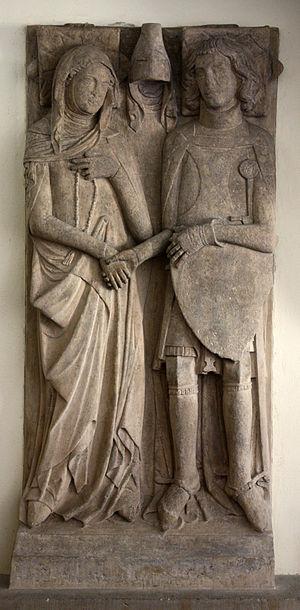
Henri de Jawor né vers 1292/1296 – mort entre le 6 mars et le 15 mai 1346, est un prince polonais membre de la lignée des Piast de Silésie qui règne sur le duché de Jawor de 1301/1312 à 1346.